Garstang

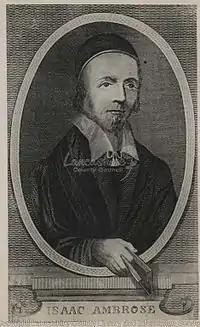
Isaac Ambrose

A brief but comprehensive history of the parish, including the parish church of St Helen in Churchtown and Greenhalgh Castle, can be found in "The Parish of Garstang", "A History of the County of Lancaster: Volume 7". St. John Plessington was born at Dimples Hall, which is just outside the town.